Étienne Lucier

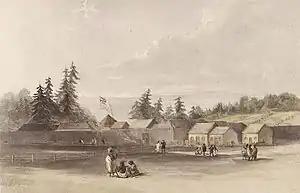
Fort Vancouver around 1845

Lucier established a permanent land claim next to the Willamette Fur Post near Champoeg on the French Prairie by 1829. Chief Factor John McLoughlin of the HBC at Fort Vancouver helped Lucier with farming supplies, including livestock that helped establish Lucier as Oregon's first Euro-Canadian farmer. On his farm he raised pigs and hogs, cattle, peaches, and wheat that were enclosed by a split-rail fence. Lucier's farm had a -story double-hewn log home, a grist mill, a framed barn, and a warehouse used for wheat.